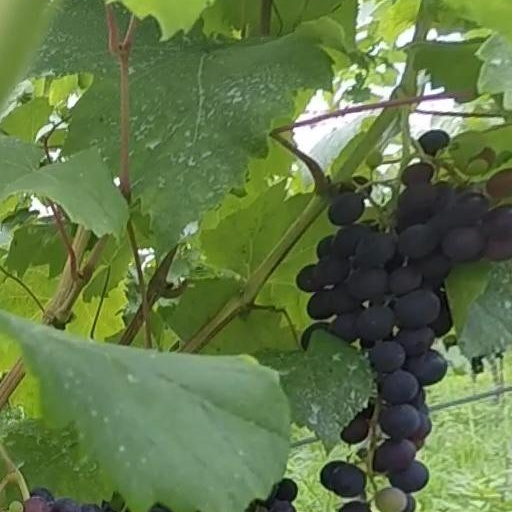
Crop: grape